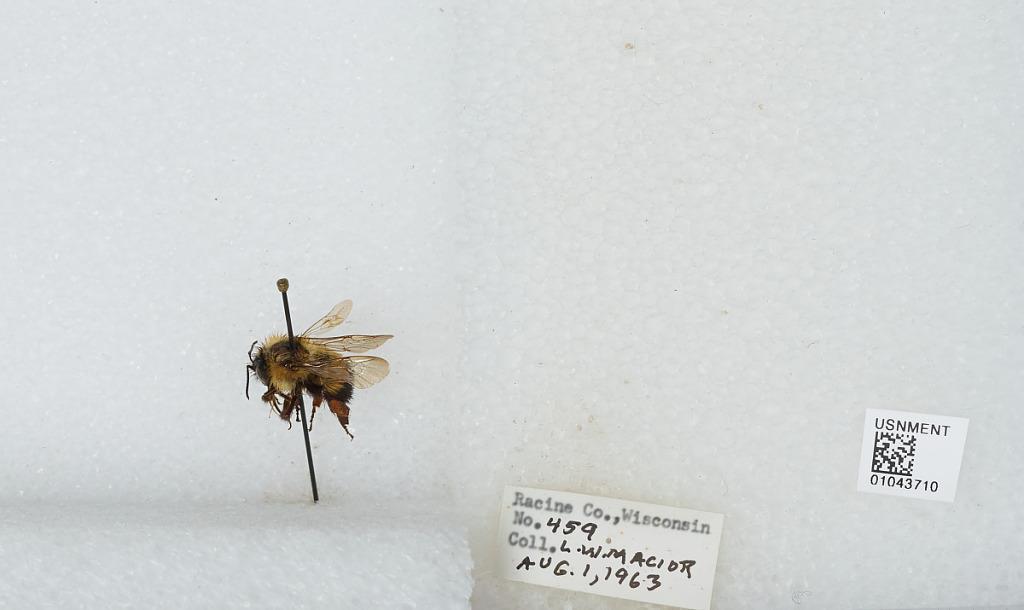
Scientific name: Bombus (Bombus) affinis Cresson
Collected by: L. Macior
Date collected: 1963-8-1
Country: United States
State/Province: Wisconsin
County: Racine
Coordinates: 42.78, -87.76